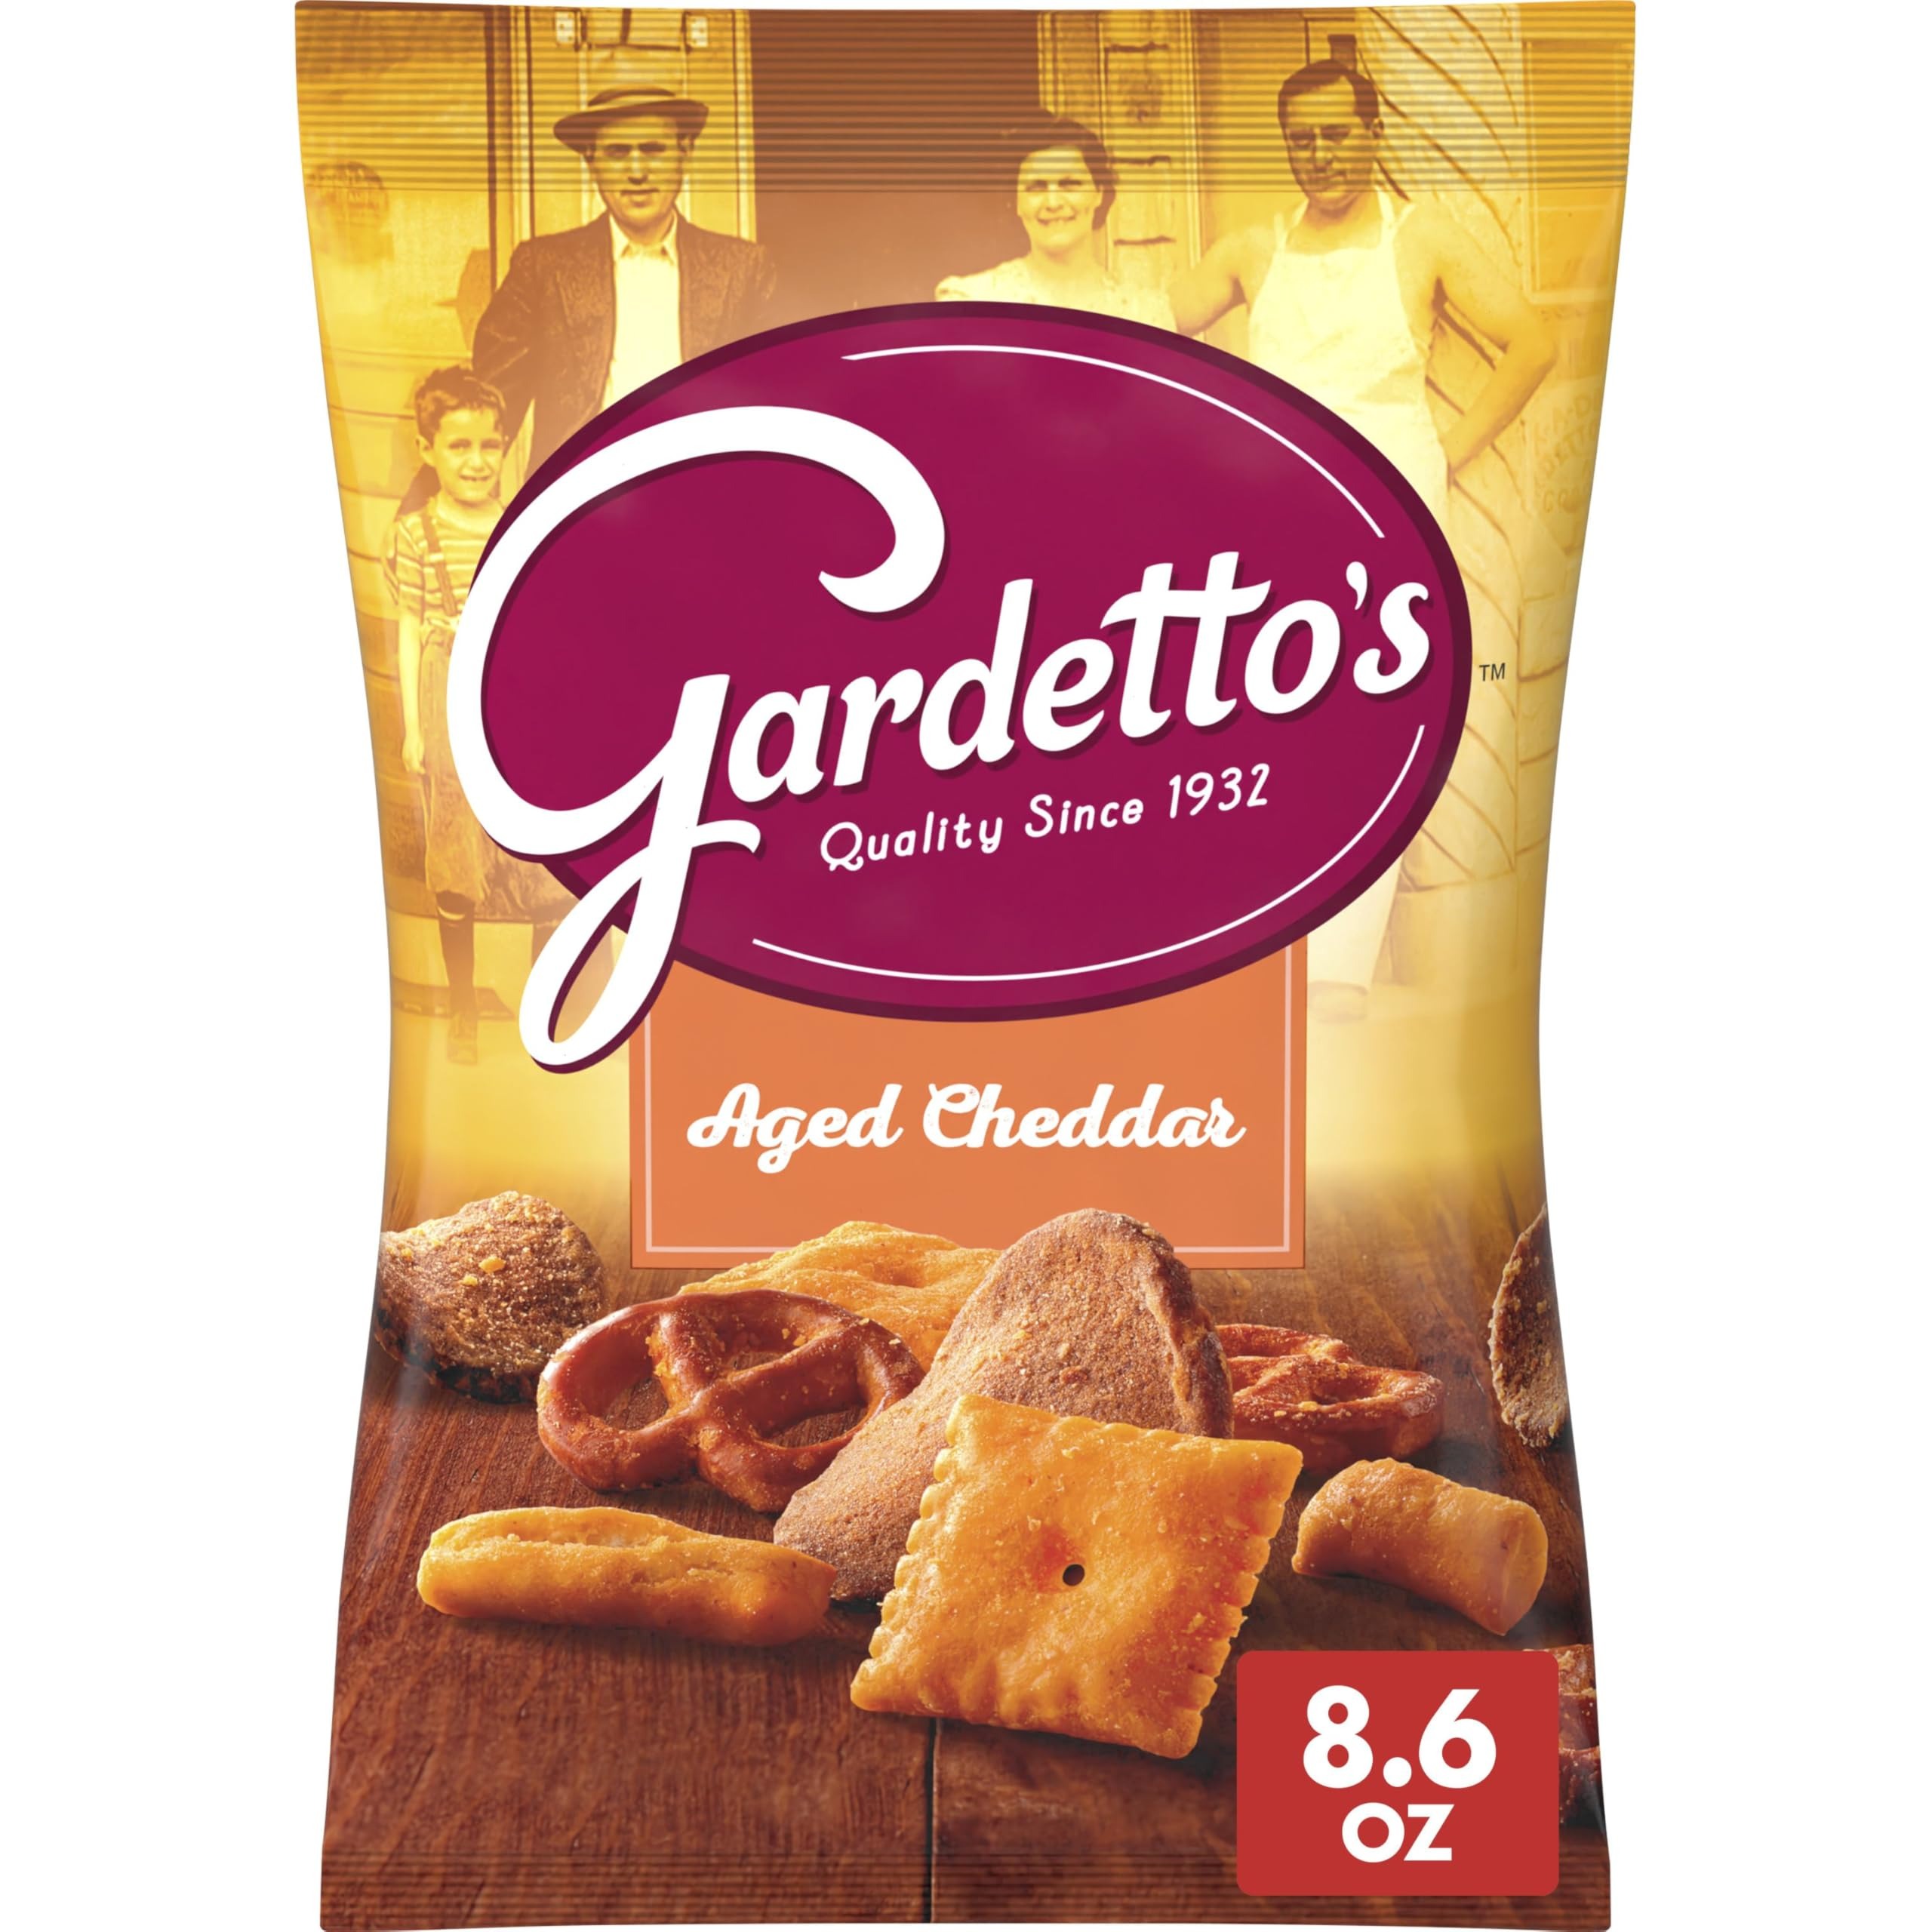
Item Name: Gardetto's Snack Mix, Aged Cheddar, Pub and Party Mix, 8.6 oz Bag
Bullet Point 1: IT'S CRUNCH TIME: Zesty snack mix made with breadsticks, pretzels, and rye chips, plus cheddar crackers, for a satisfyingly crunchy texture
Bullet Point 2: GET CHEESY: Seasoned with delicious aged cheddar flavor the whole family will enjoy
Bullet Point 3: CRAFTED WITH TRADITION: This crowd-favorite snack mix is based on a signature Gardetto family recipe
Bullet Point 4: PARTY FAVORITE: Endless taste and texture combinations make these the perfect party snacks for get-togethers of all shapes and sizes; Not your standard pub mix, trail mix, or bar snack
Bullet Point 5: CONTAINS: One 8.6 oz bag of Gardetto's Aged Cheddar Snack Mix
Value: 8.6
Unit: Ounce

Price: 3.49